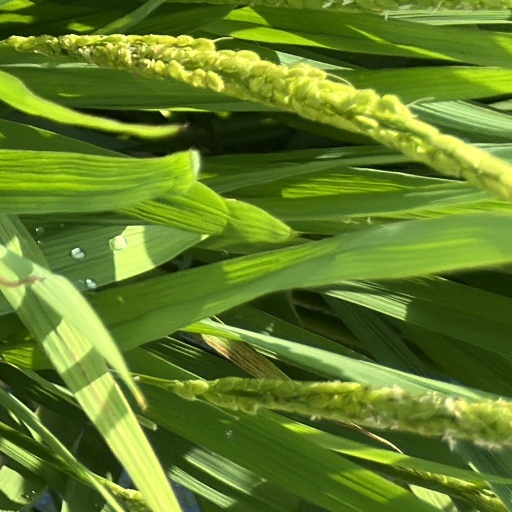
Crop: rice